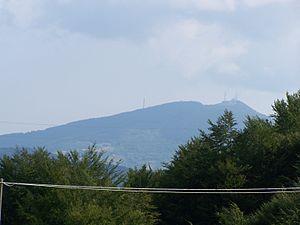
Le mont Pénice, est une montagne de l’Apennin ligure entre la Lombardie et l'Émilie-Romagne, en Italie.